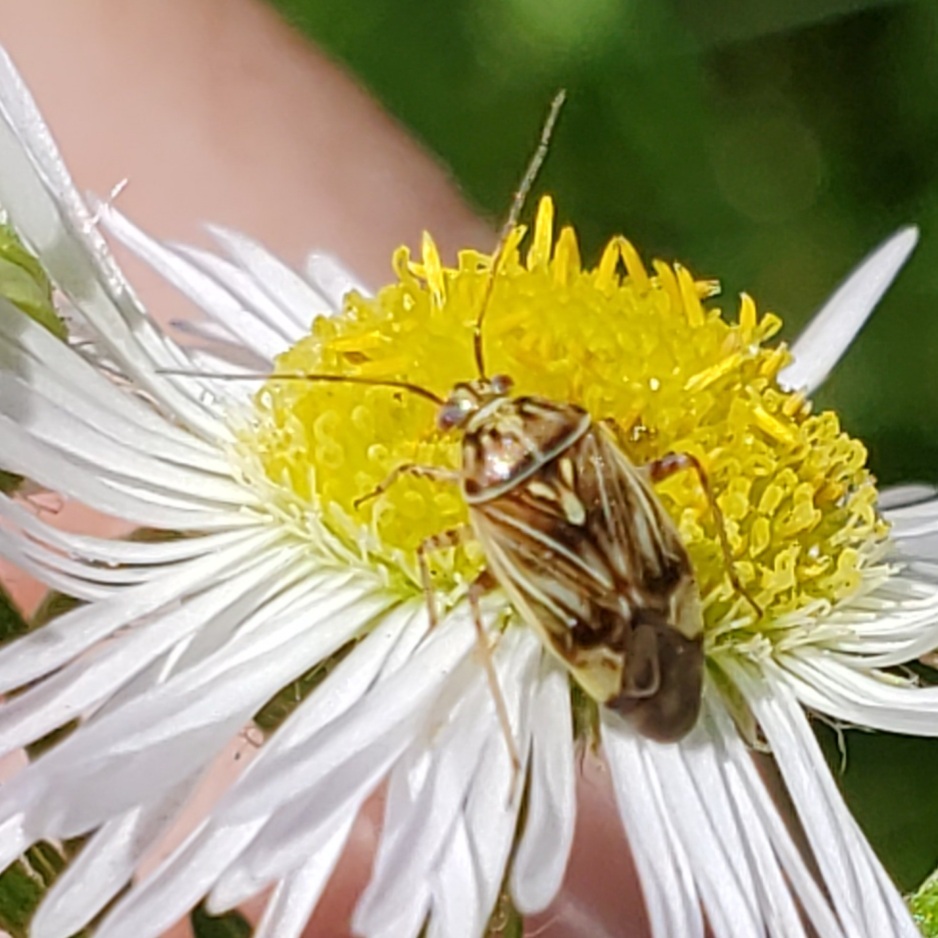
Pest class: lygus_bug